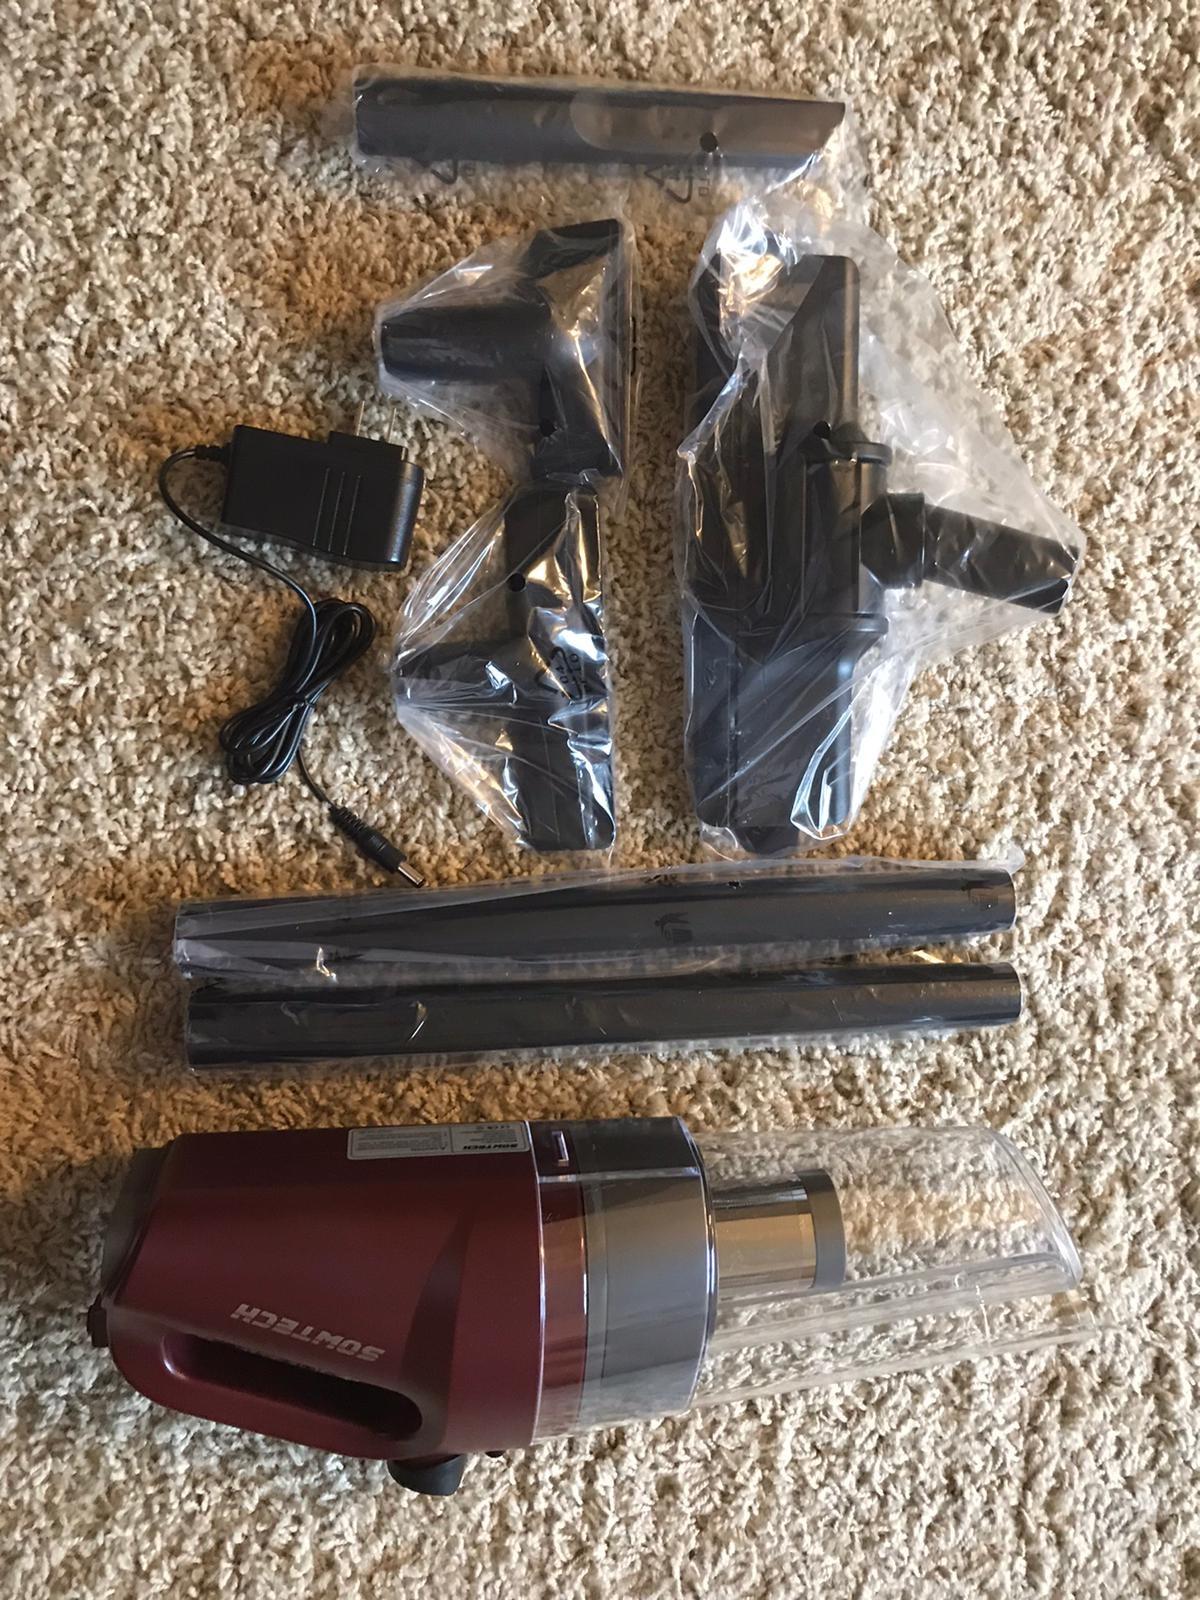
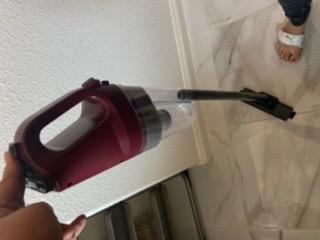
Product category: items_vacuum
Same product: yes